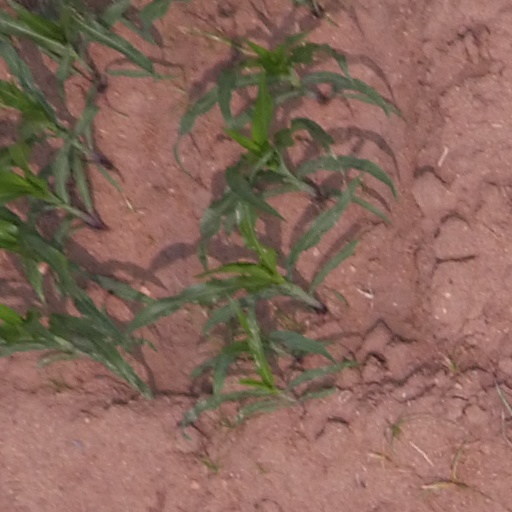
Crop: maize; corn